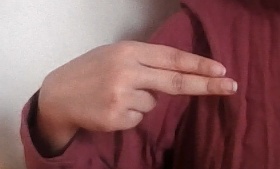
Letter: ain